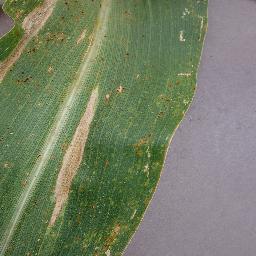
Label: Corn___Northern_Leaf_Blight